Charles Fechter

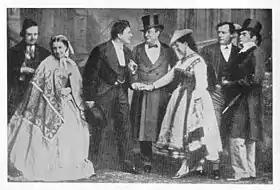
"No Thoroughfare" by Charles Dickens and Wilkie Collins. Left to right: Benjamin Webster, Mrs. Alfred Mellon, Henry G. Neville, Charles Fechter, Carlotta Leclercq, John Billington, and George G. Belmore.

After this he appeared at the Adelphi Theatre (1868) as Obenreizer in "No Thoroughfare", by Charles Dickens and Wilkie Collins, as Edmond Dantes in "The Count of Monte Cristo", and as Count de Leyrac in "Black and White", a play in which the actor himself collaborated with Wilkie Collins.